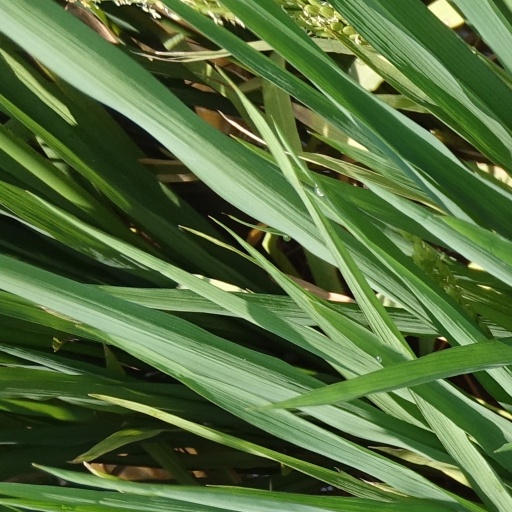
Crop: rice